Wish upon a Pike

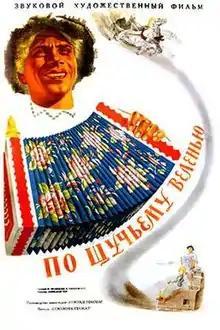

Wish upon a Pike, also known as The Magic Fish, is a 1938 fantasy film directed by Alexander Rowe, which was his debut and filmed at Soyuzdetfilm. It is adapted from a play by Yelizaveta Tarakhovskaya, itself based on "At the Pike's Behest" and other tales from Slavic folklore.